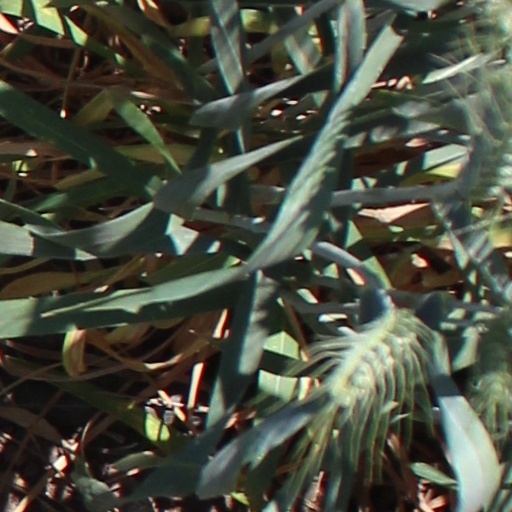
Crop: wheat